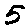
Label: 5